Vaginal wet mount

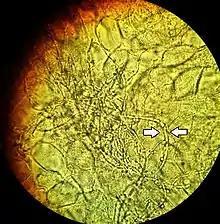
Vaginal wet mount showing slings of pseudohyphae of "Candida albicans" surrounded by round vaginal epithelial cells, conferring a diagnosis of candidal vulvovaginitis.

A vaginal wet mount (or vaginal smear or wet prep) is a gynecologic test wherein a sample of vaginal discharge is observed by wet mount microscopy by placing the specimen on a glass slide and mixing with a salt solution. It is used to find the cause of vaginitis and vulvitis.